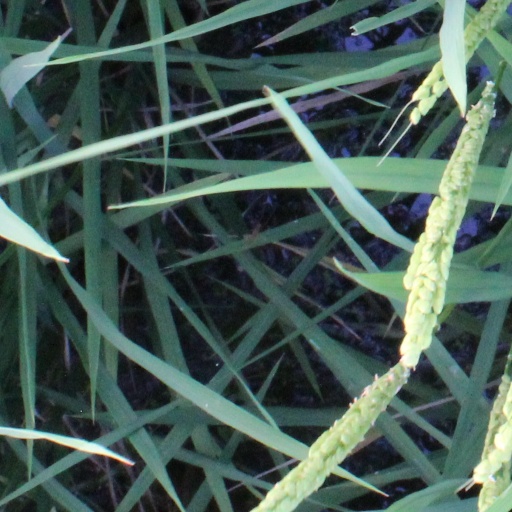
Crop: rice